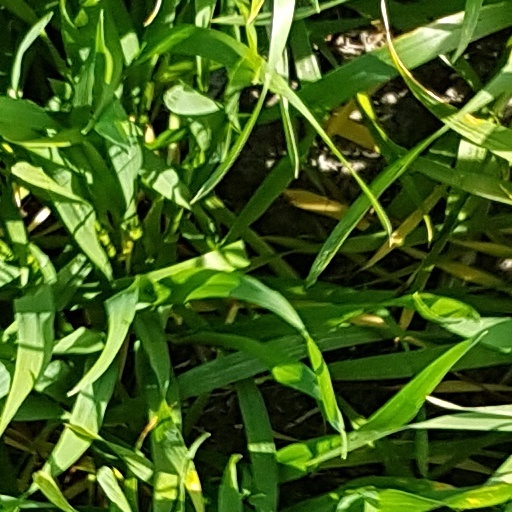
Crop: wheat